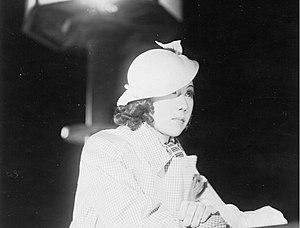
L'Élégie d'Osaka est un film japonais réalisé par Kenji Mizoguchi et sorti en 1936.